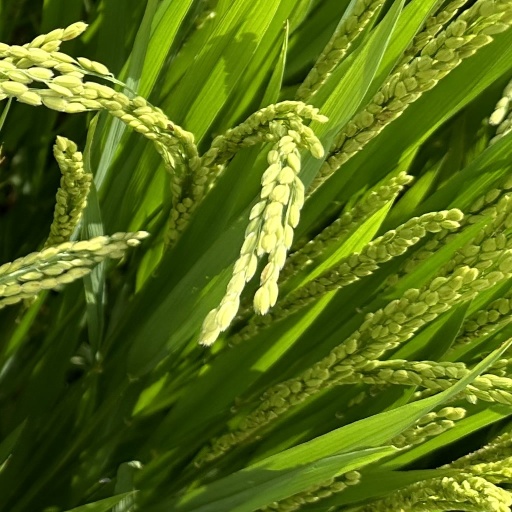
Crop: rice